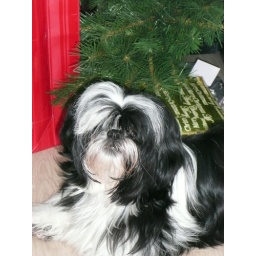
Our dog sits patiently by they tree